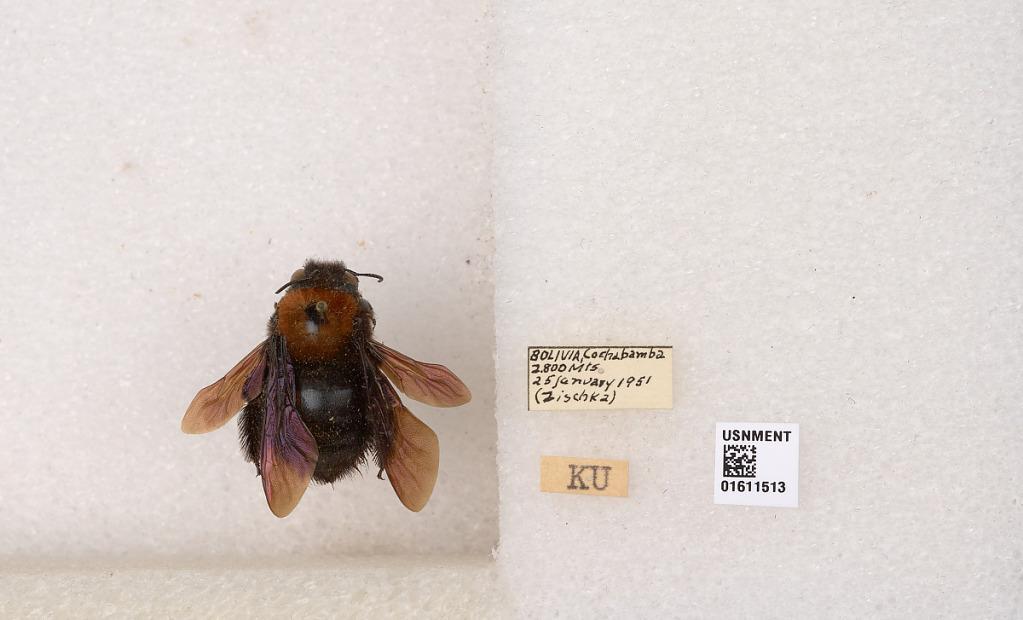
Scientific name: Xylocopa
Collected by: A. Verril
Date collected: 1951-1-25
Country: Bolivia
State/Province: Cercado
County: Cochabamba
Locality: Cochabamba